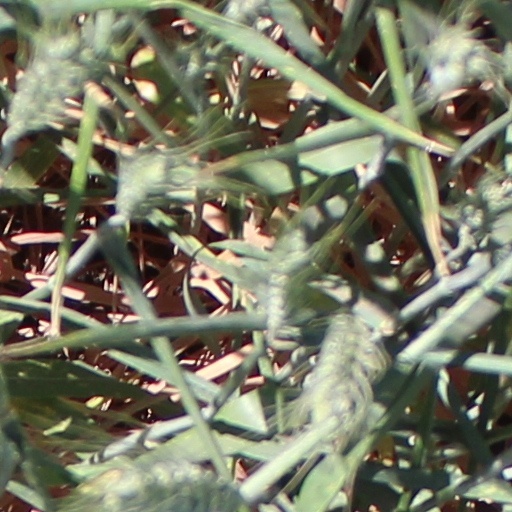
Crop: wheat